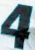
Number: 4